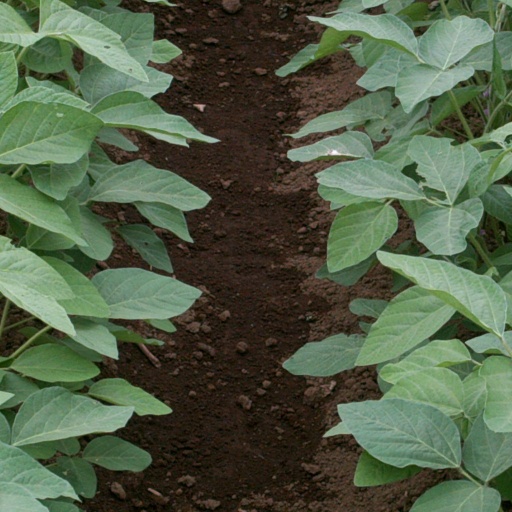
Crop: soybean